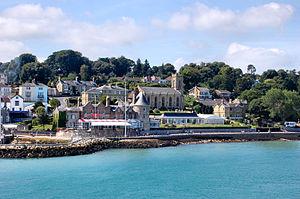
Le Royal Yacht Squadron est le plus prestigieux club nautique du Royaume-Uni dans le monde. Il est situé dans le château de Cowes sur l'Île de Wight.